Fanny Stevenson

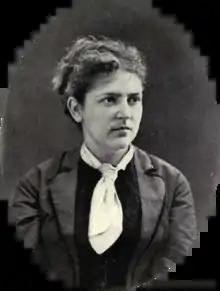

Frances Matilda Van de Grift Osbourne Stevenson (10 March 1840 – 18 February 1914) was an American magazine writer. She became a supporter and later the wife of Robert Louis Stevenson, and the mother of Isobel Osbourne, Samuel Lloyd Osbourne, and Hervey Stewart Osbourne.